St. Michael's College School

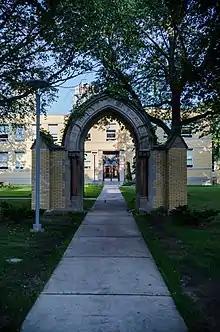
The Archway

The original members chose St. Basil the Great, a fourth-century teacher, bishop, and doctor of the Church, to be the namesake of the new community.